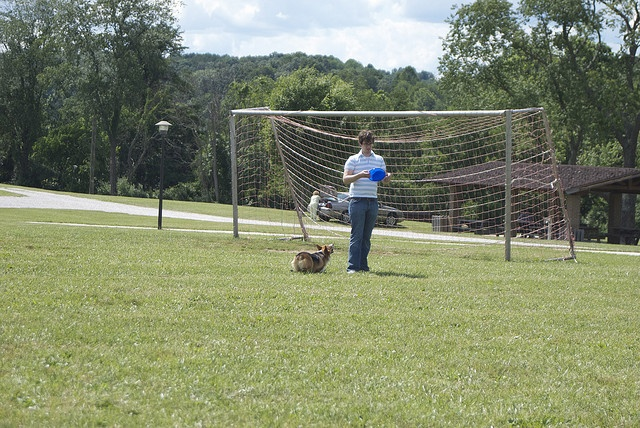
A man standing in front of  a soccer goal with a dog.
Man standing on a soccer field holding a frisbee with a dog beside him.
The man is throwing the frisbee to the dog.
a man with a frisbee on the field with a doge
A man holds a frisbee as a dog watches.